Shireen Sungkar

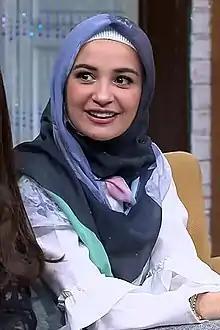
Shireen in 2017

Shireen Sungkar (born 28 January 1992) is an Indonesian actress and singer of Arabic and Minangkabau descent. She is the daughter of Indonesian actors Fanny Bauty and Mark Sungkar.